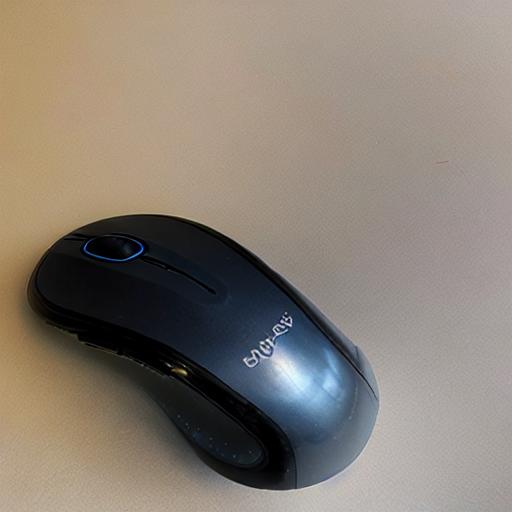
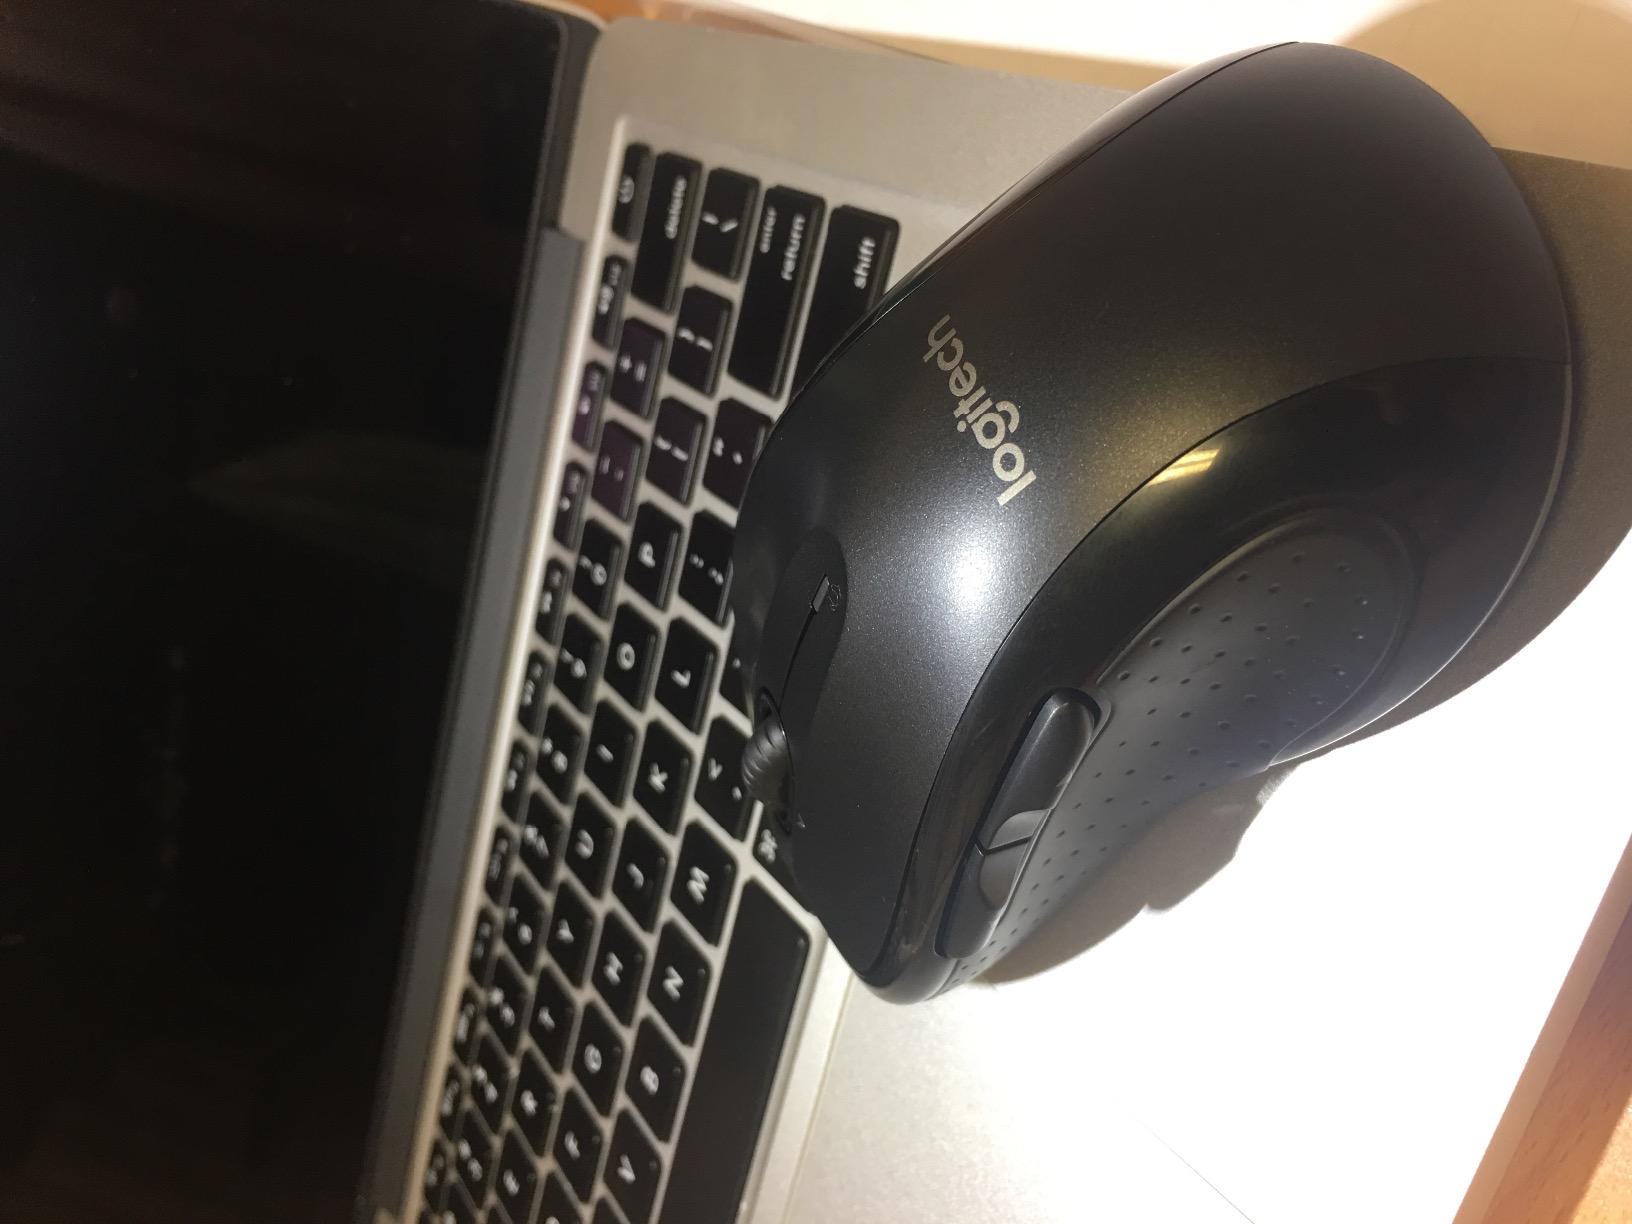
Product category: mouse
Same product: no